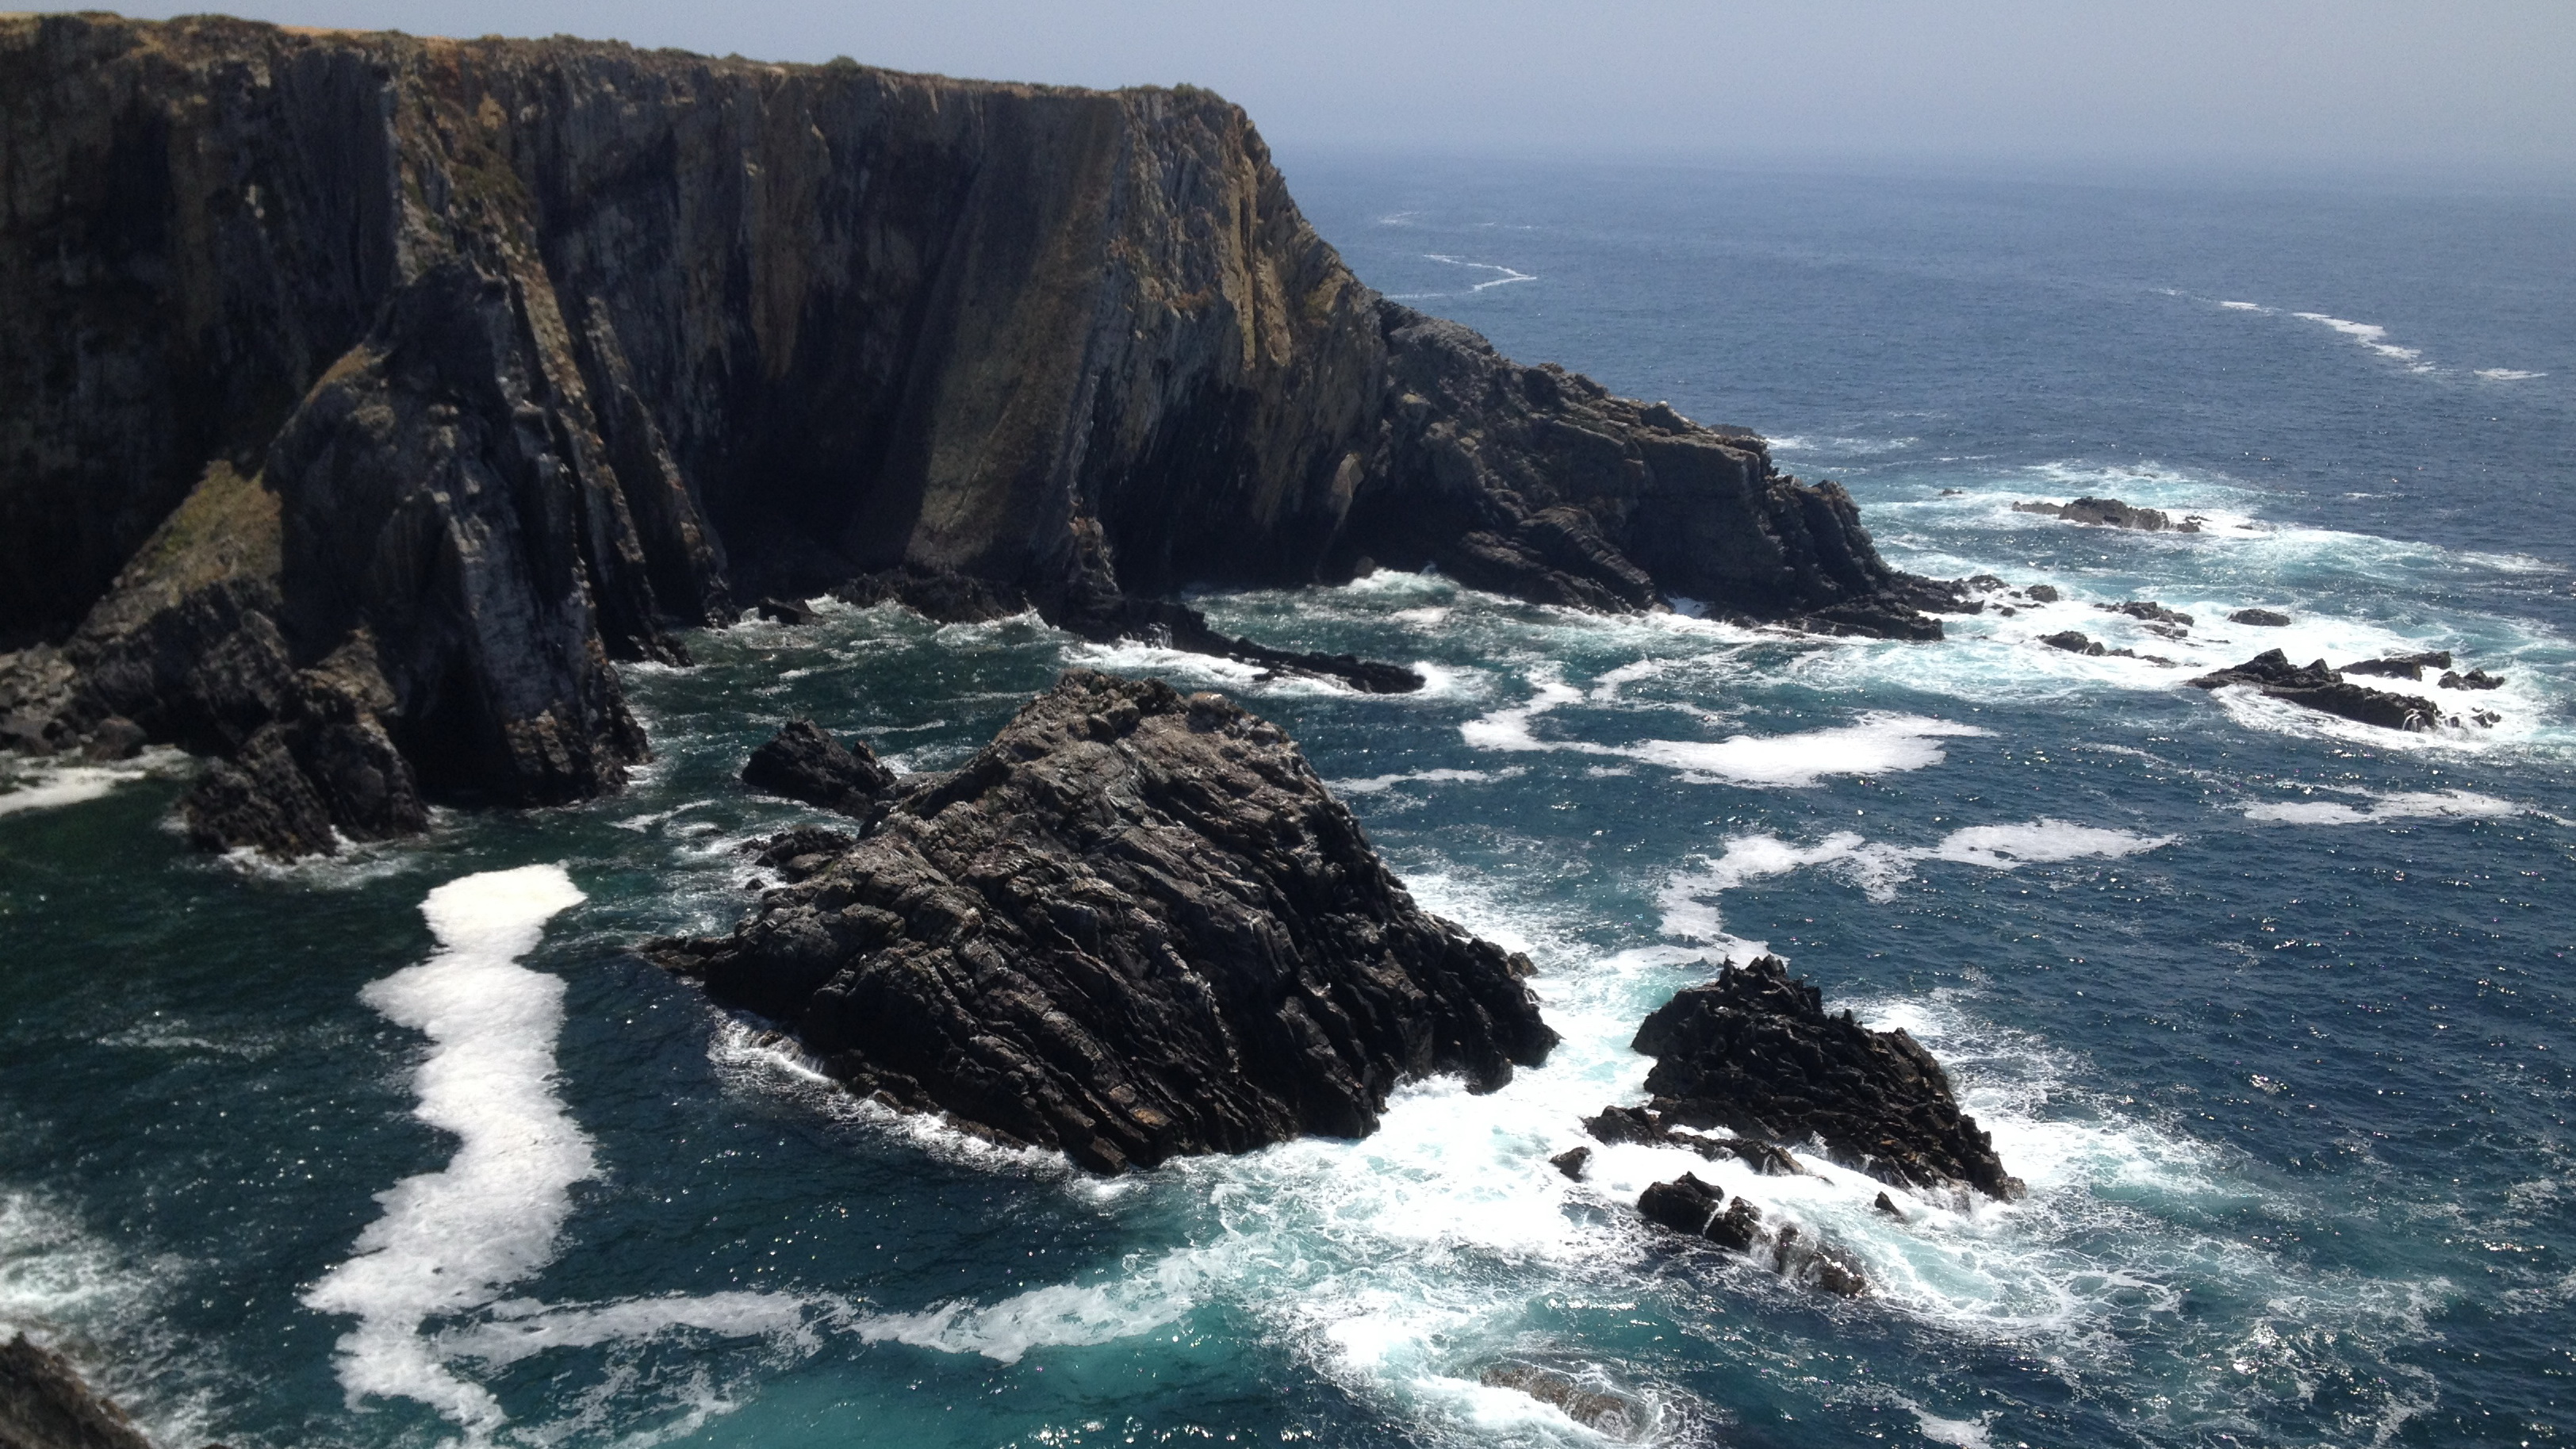
beach, sea, coast, water, outdoor, rock, ocean, shore, wave, tide, formation, cliff, cove, bay, rapid, blue, stack, terrain, body of water, waves, publicdomain, cape, islet, landform, outcrops, geographical feature, wind wave